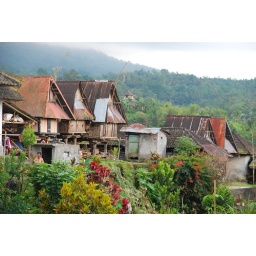
Built on stone or wooden pillars. Lots of these in the centre of Bali near Jatiluwih.